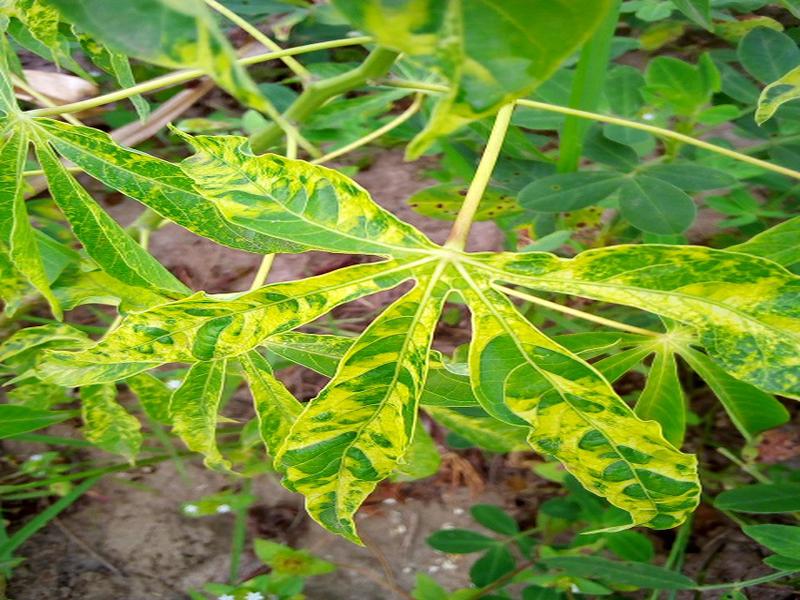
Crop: cassava
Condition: mosaic_disease